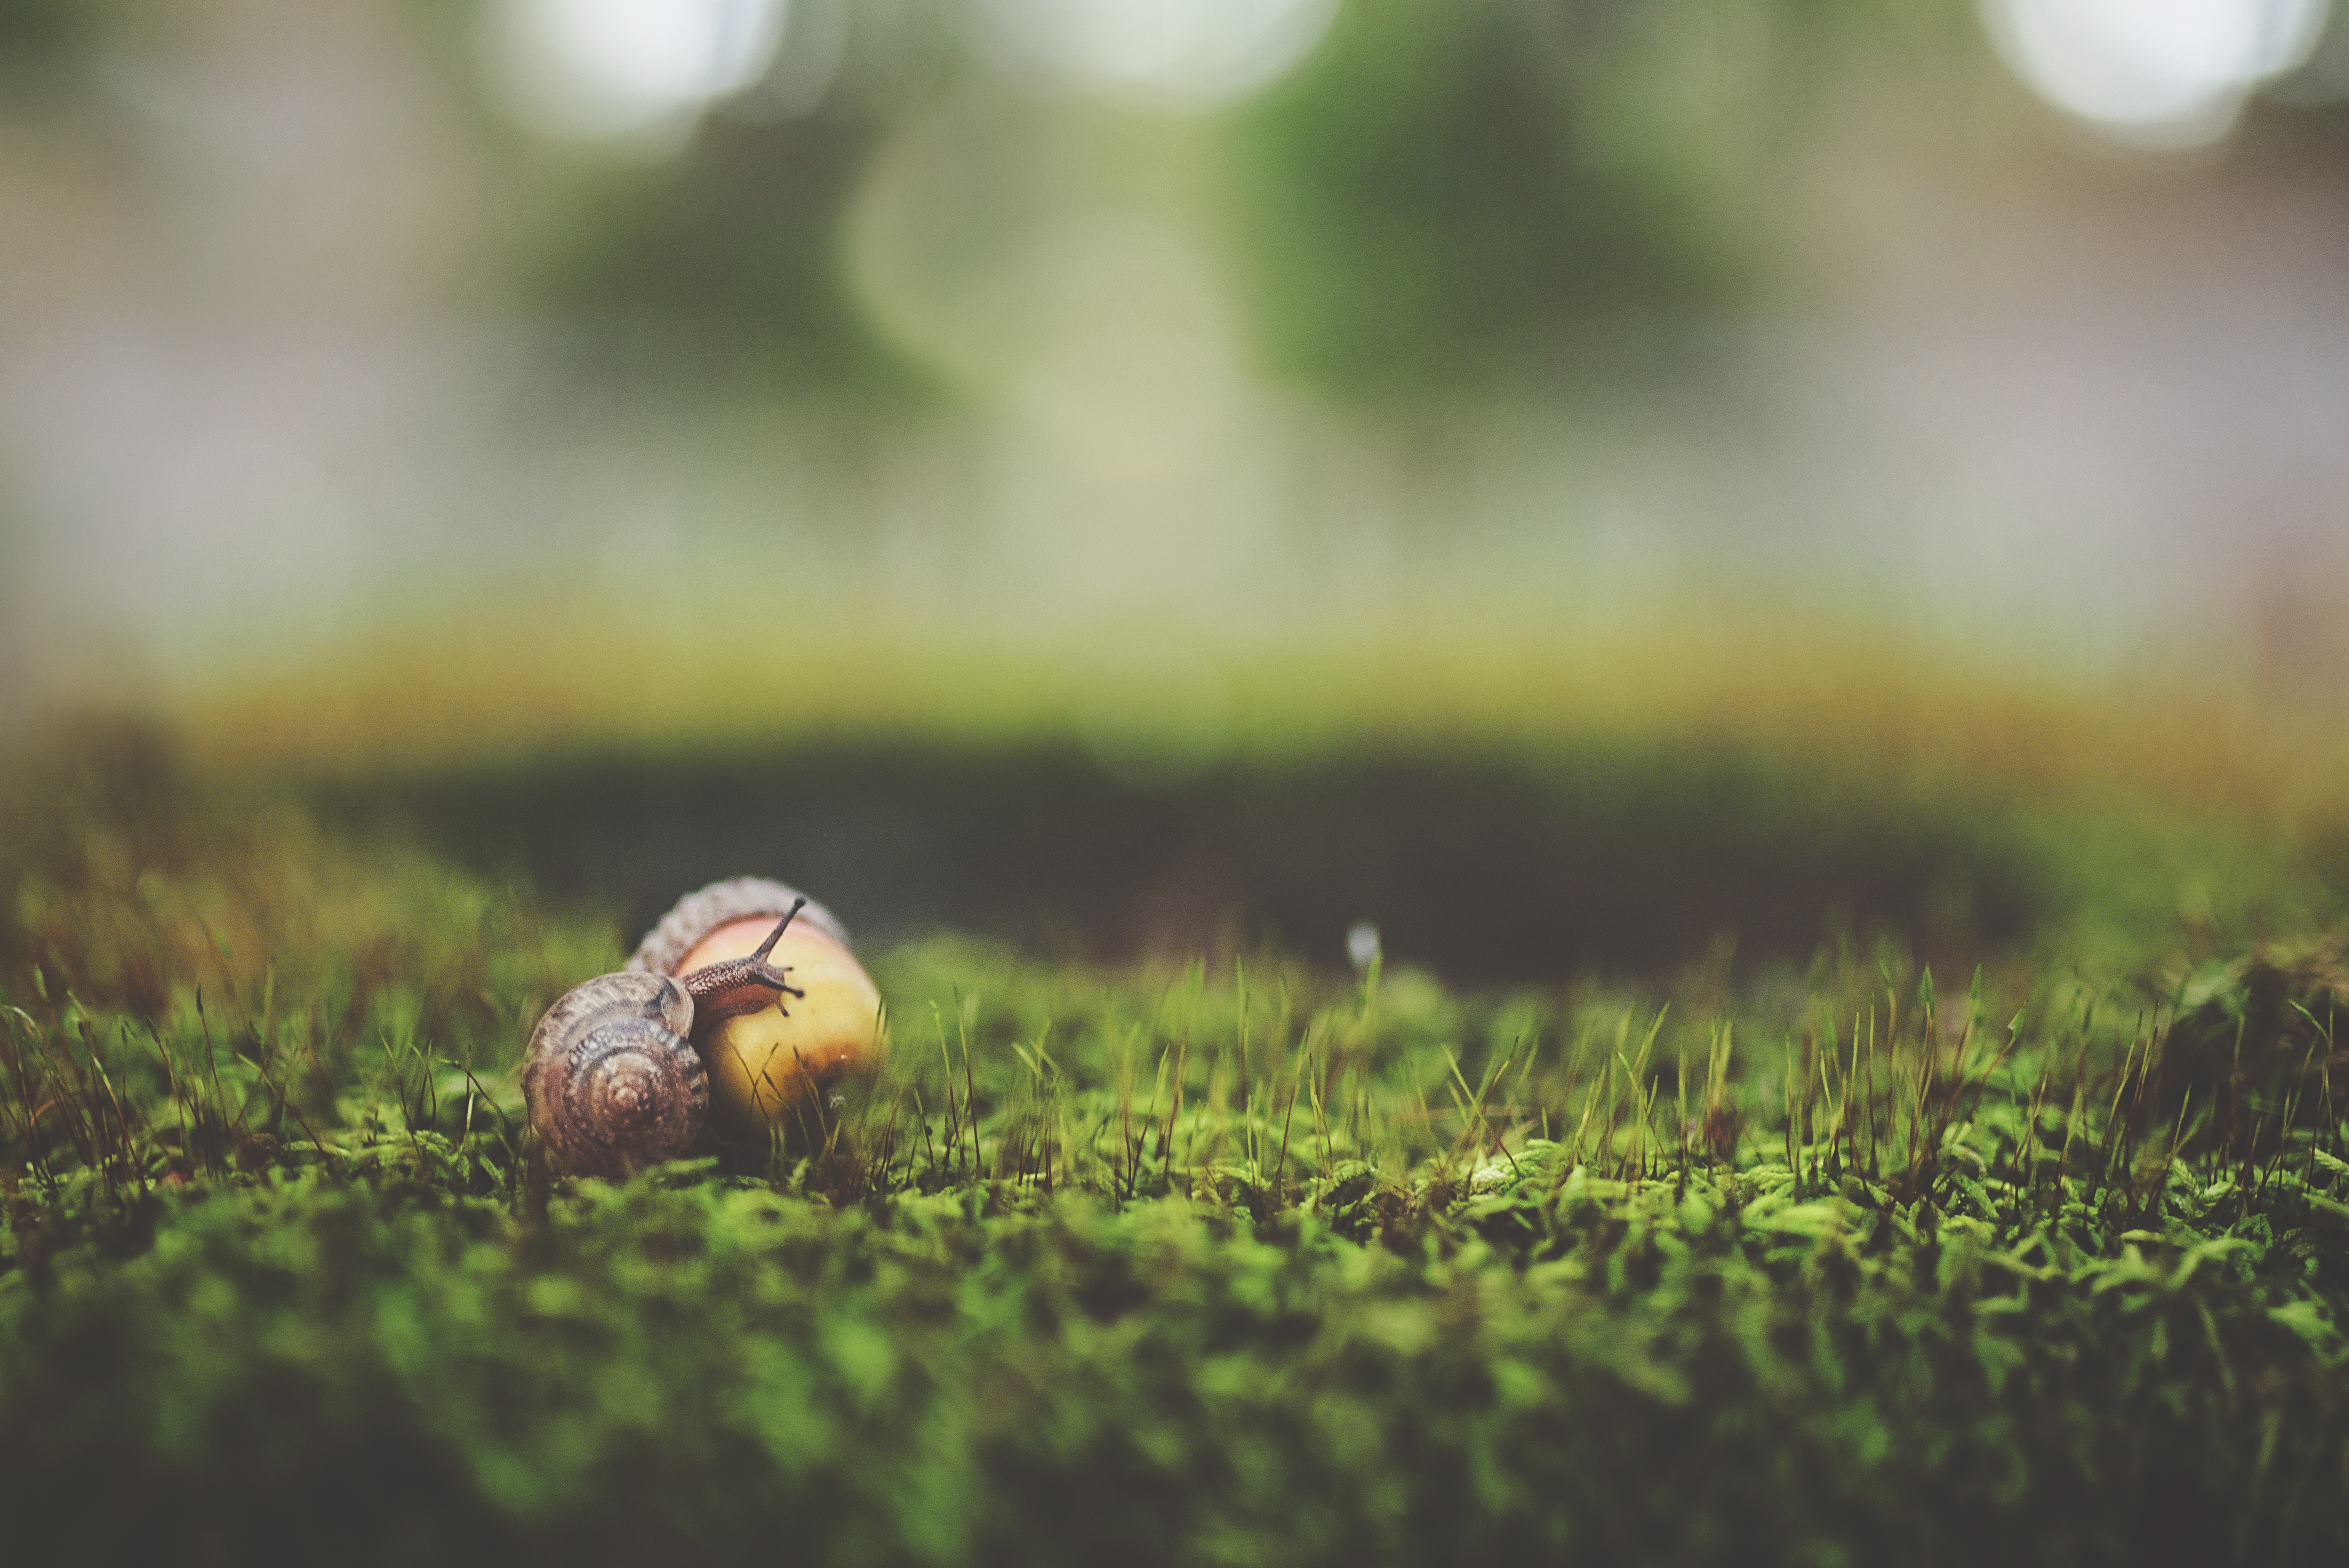
nature, grass, bird, light, blur, field, lawn, sunlight, morning, leaf, flower, wildlife, green, macro, pasture, autumn, fauna, acorn, close up, outdoors, focus, snail, macro photography